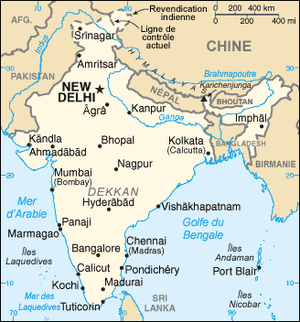
Les frontières de l'Inde sont constituées de frontières terrestres et maritimes.